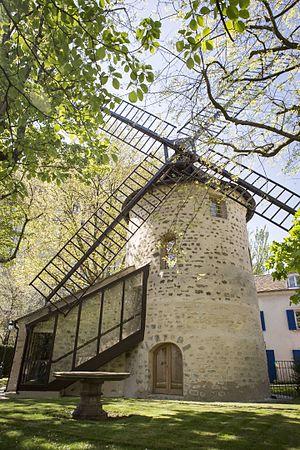
Le Moulin de Puteaux
Cet article recense les sites protégés des Hauts-de-Seine, en France.
La butte de Chantecoq à Puteaux est un monticule naturel, sur la partie haute de Puteaux, au lieu-dit «La Grande Bourse», rue de la République. Il s'y trouve un moulin datant de 1648. L'industriel Charles Lorilleux s'y installa en 1824.